Christell

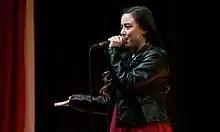
Christell in 2015

Christell Jazmín Rodriguez Carrillo (born 2 January 1998), better known as Christell, is a Chilean former child singer. She has recorded three albums, and was nominated for a Latin Grammy Award for her second record production.